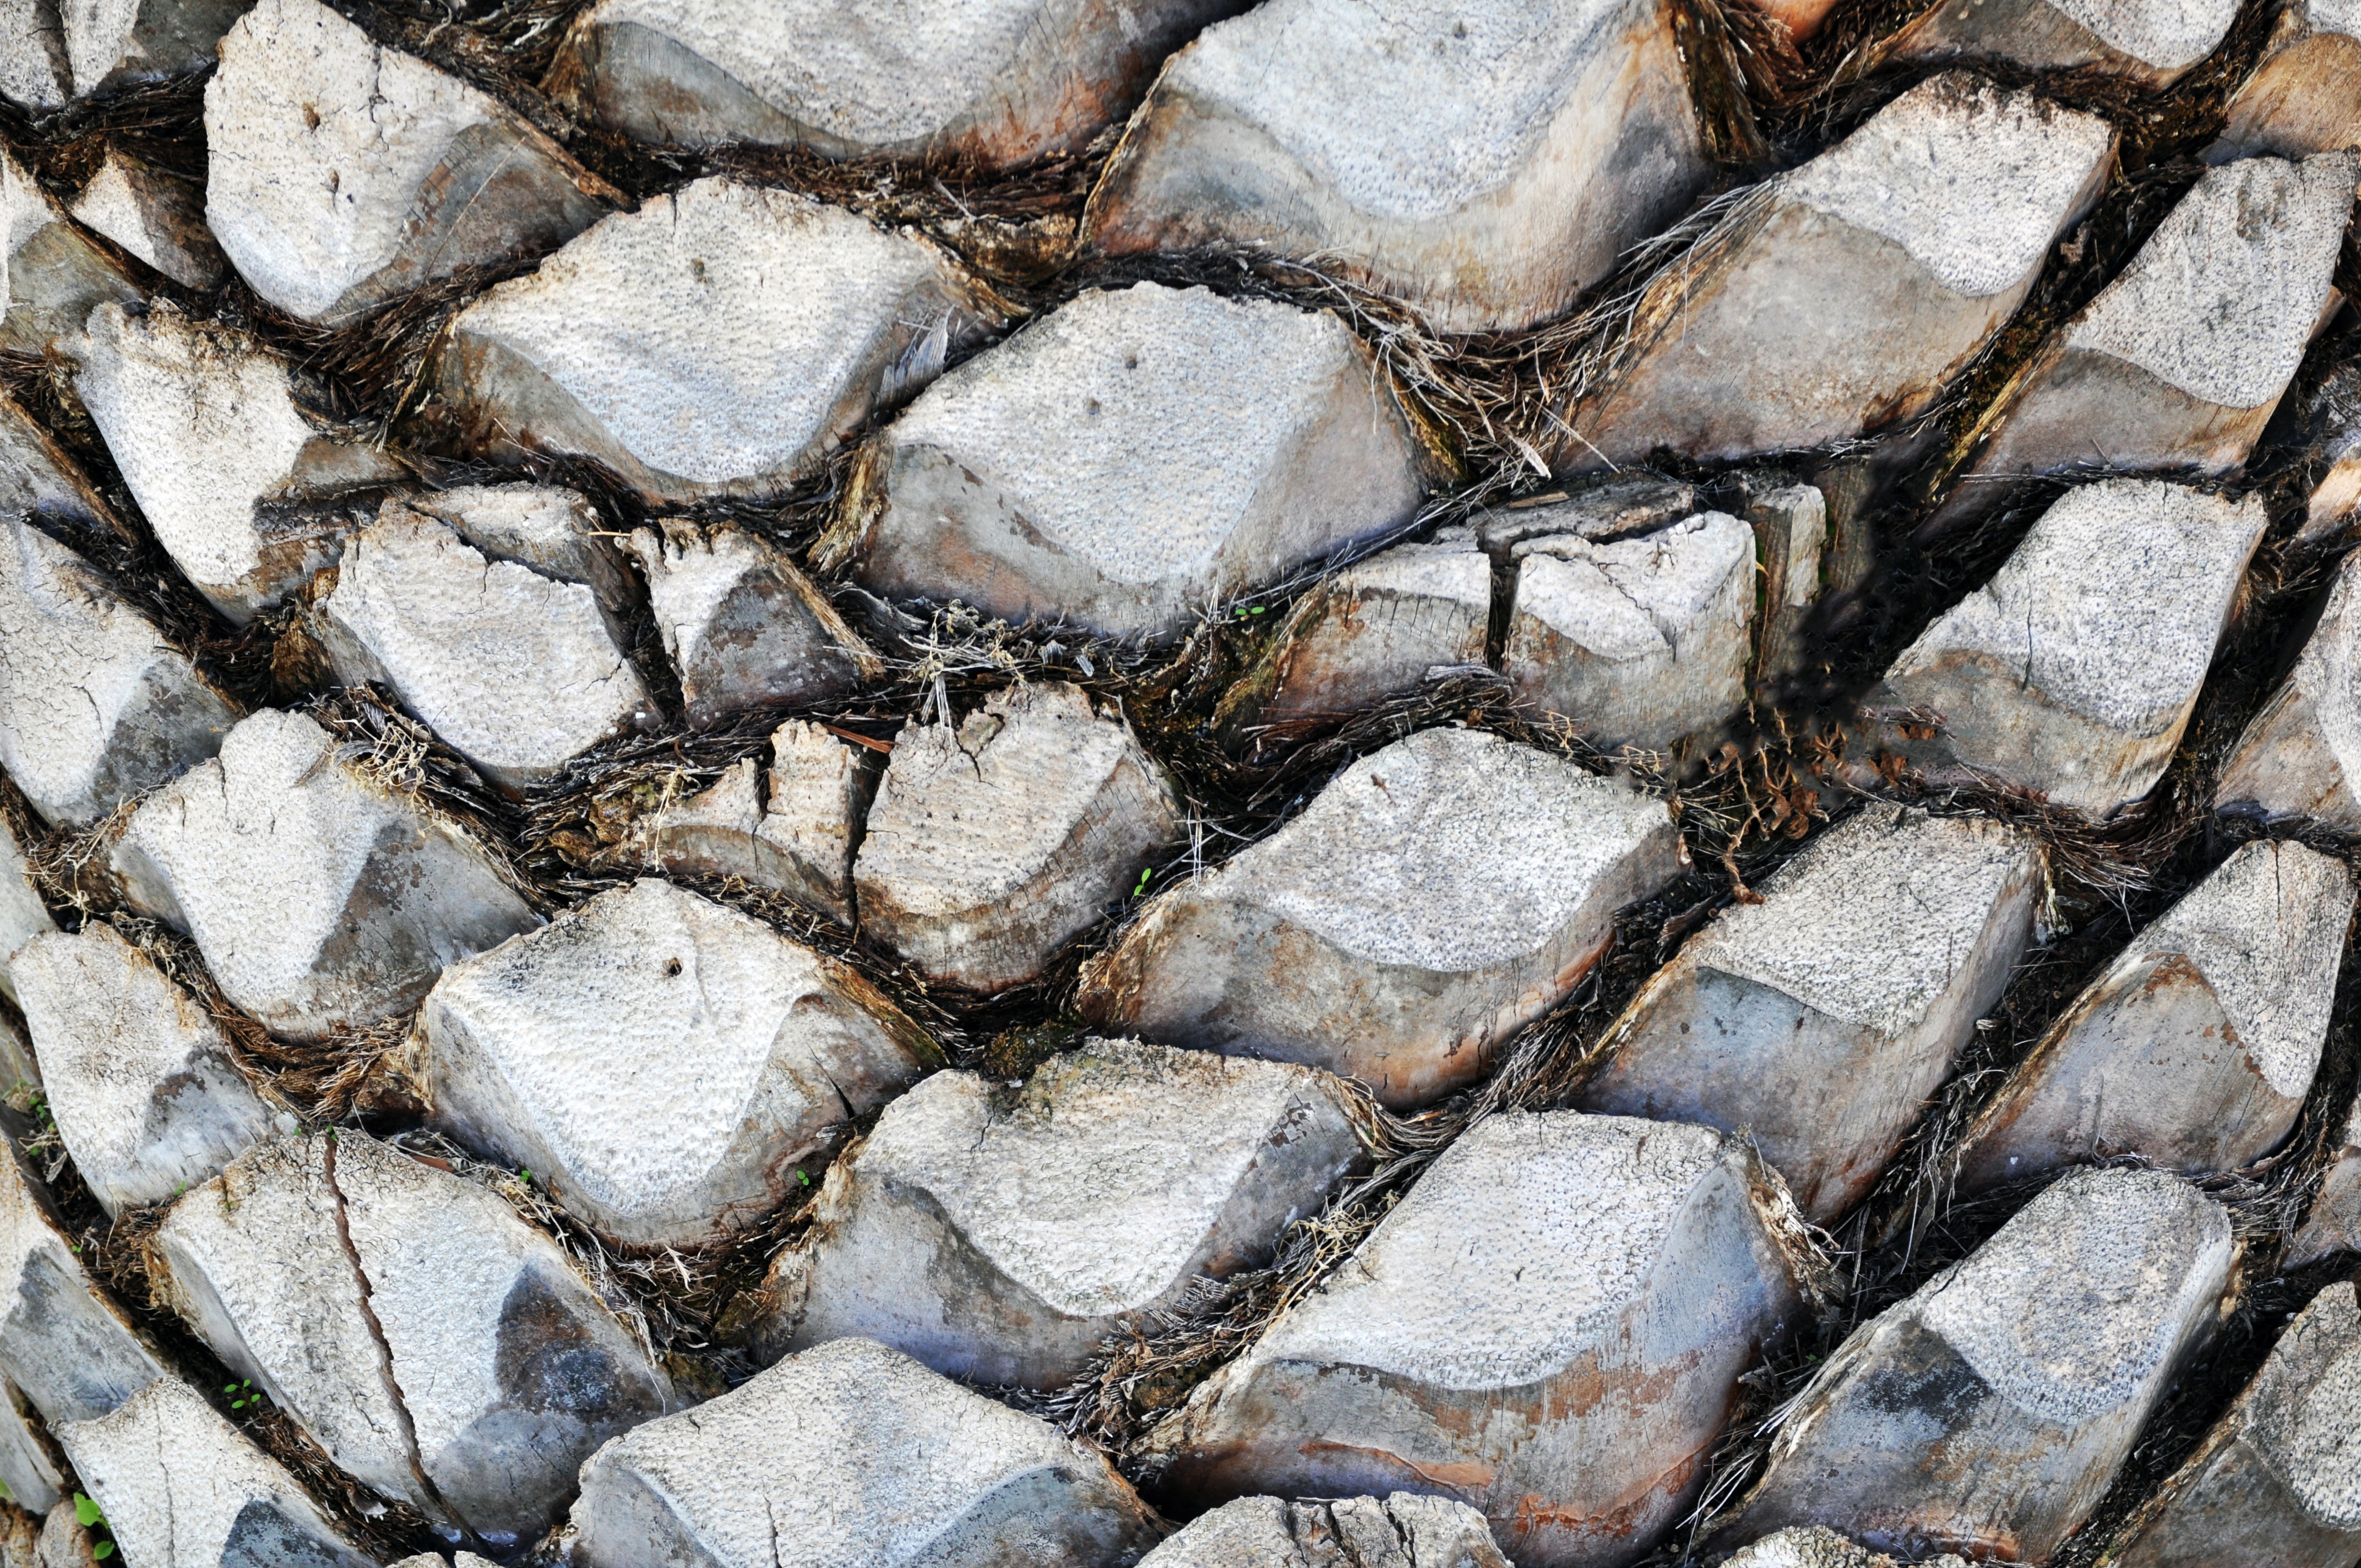
rock, structure, wood, texture, cobblestone, wall, log, palm, soil, stone wall, brick, material, rubble, flooring, road surface